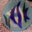
Label: plate